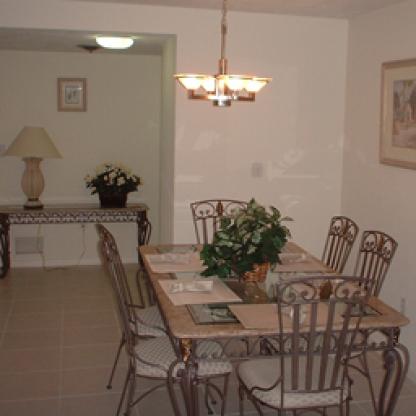
Scene: Indoor